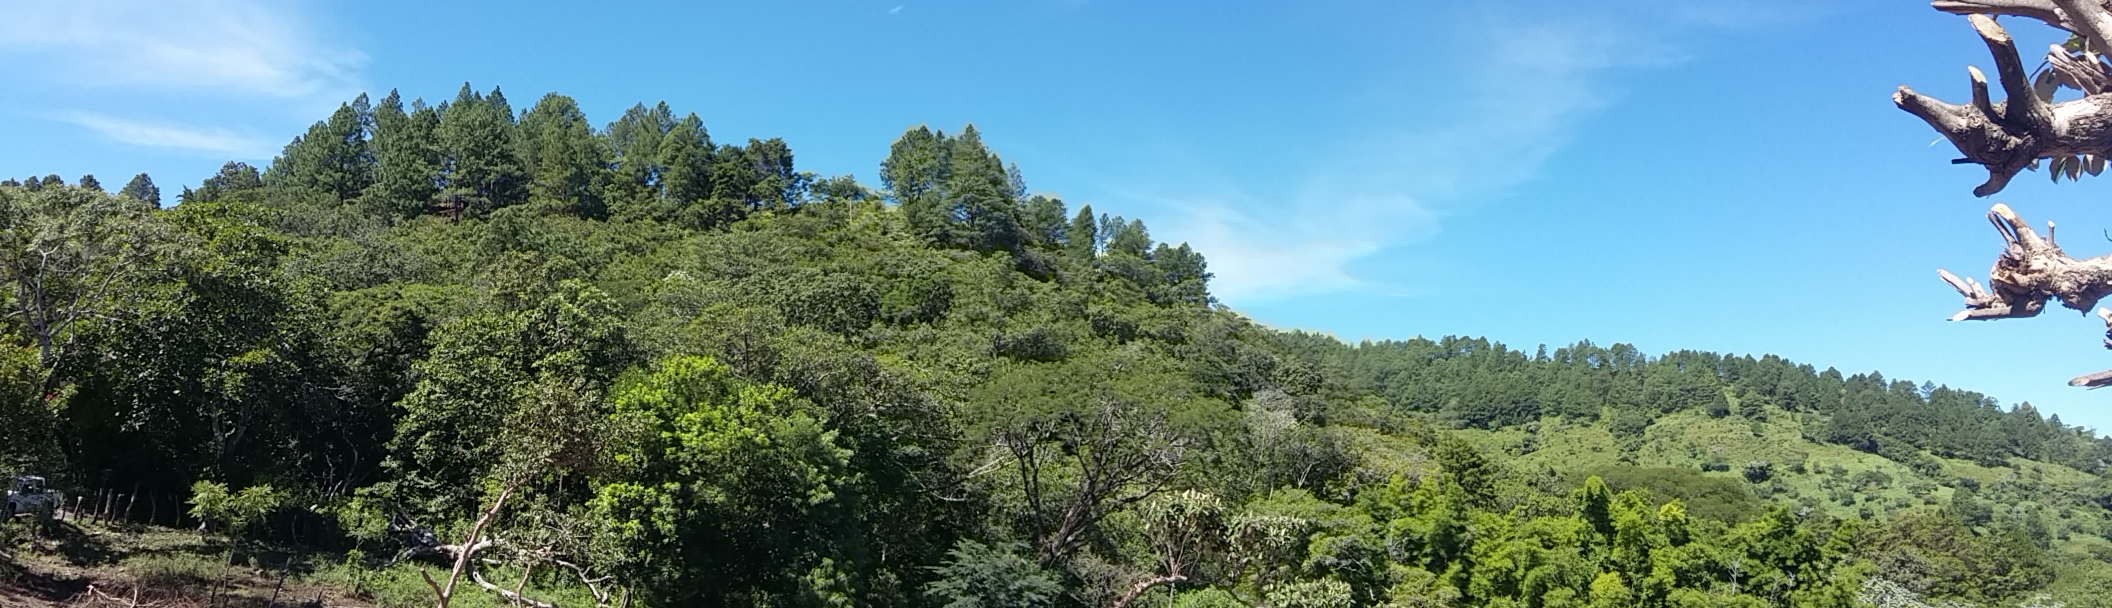
landscapes, vegetation, ecosystem, nature reserve, tree, wilderness, sky, tropical and subtropical coniferous forests, shrubland, mountain, forest, hill station, temperate broadleaf and mixed forest, biome, national park, mount scenery, hill, plant community, escarpment, temperate coniferous forest, spruce fir forest, ridge, plant, valdivian temperate rain forest, landscape, mountain range, old growth forest, conifer, rainforest